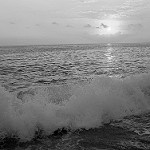
Label: B & W